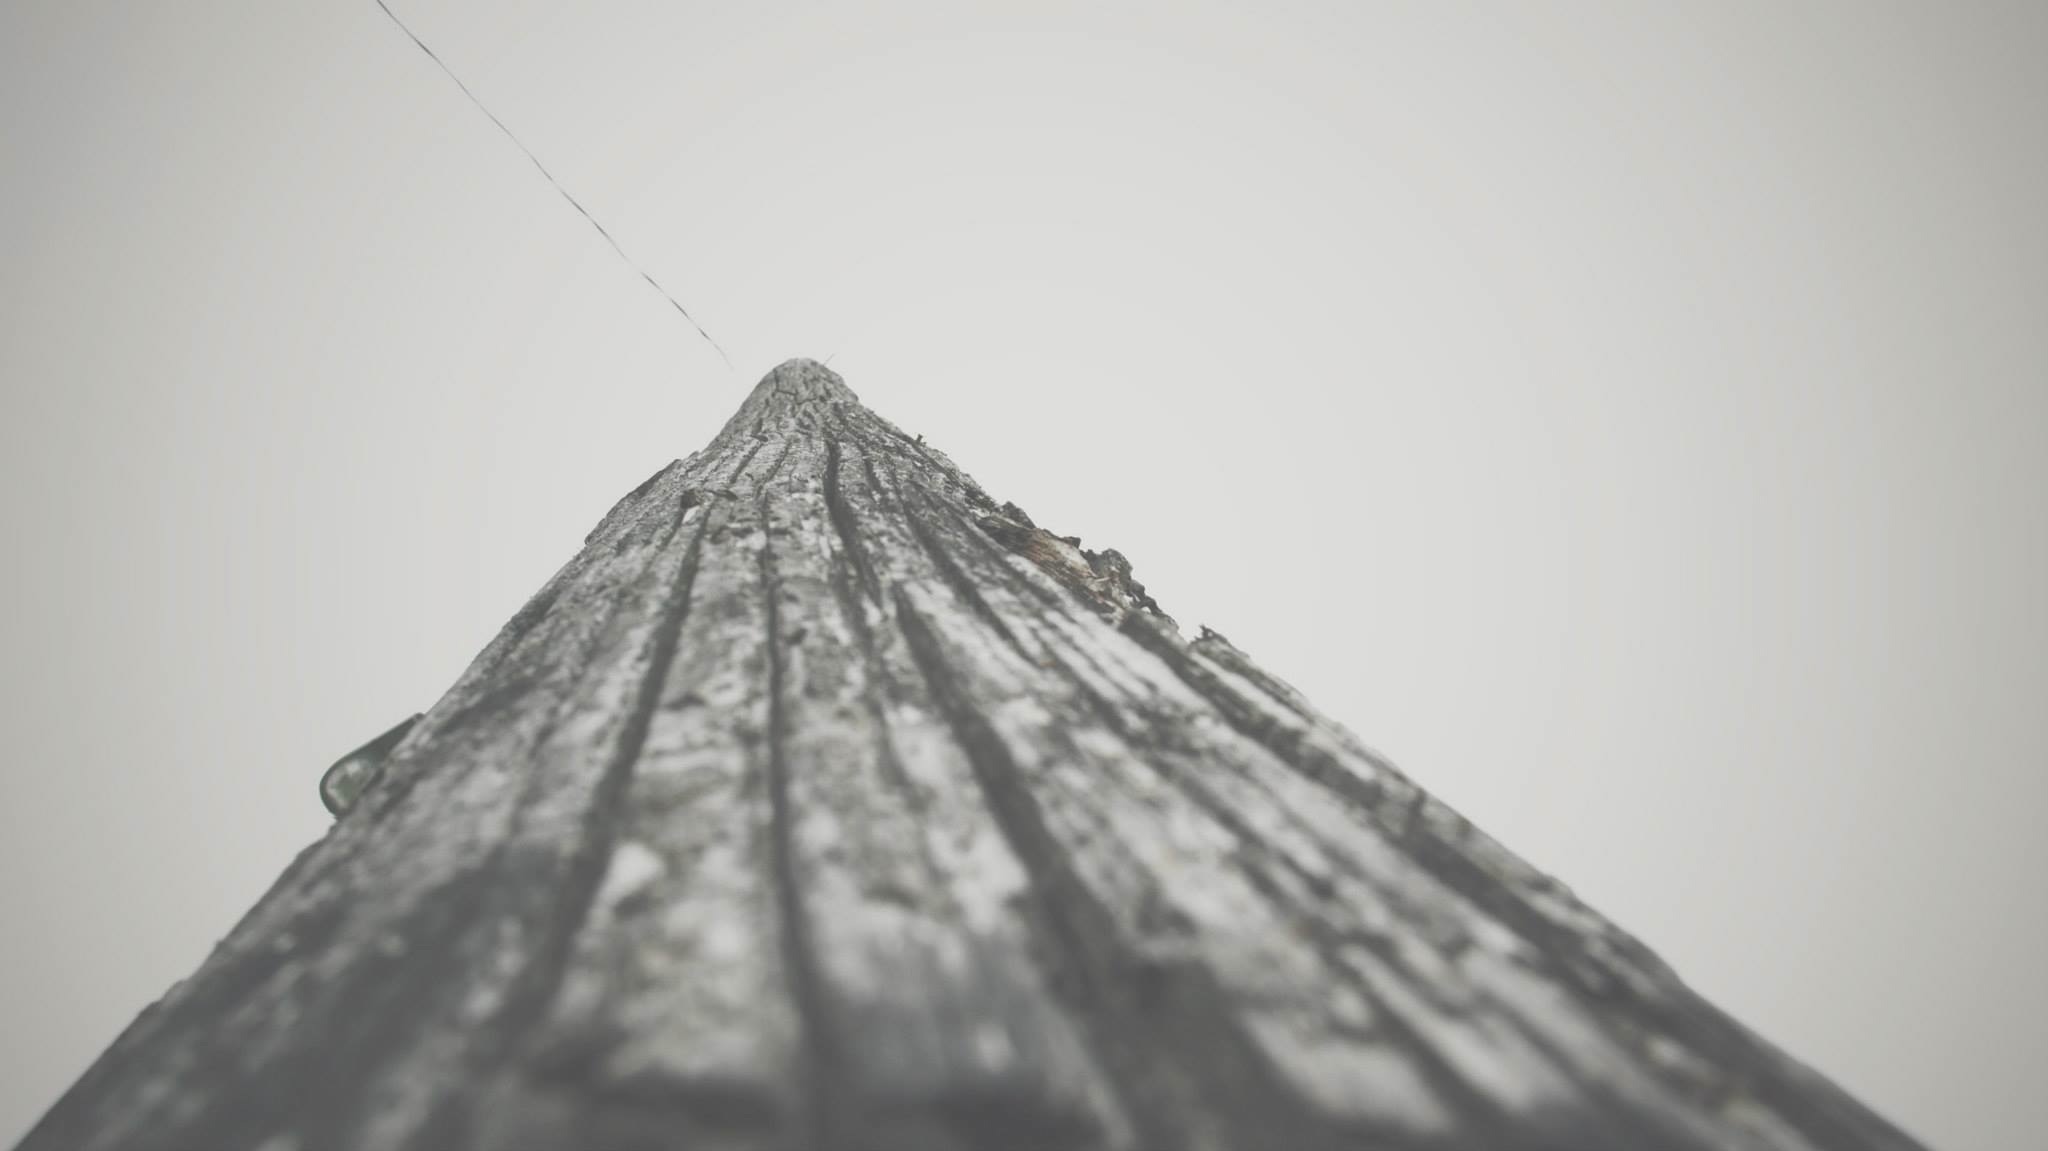
snow, winter, black and white, fog, ice, line, weather, monochrome, blizzard, shape, monochrome photography, atmospheric phenomenon